History of Transylvania

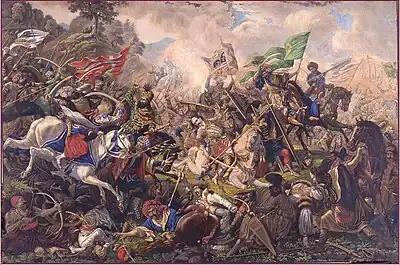
Battle of Breadfield (Colorized lithography from Eduard Gurk after Ion Osolsobie, 19th century)

After a diversionary manoeuvre led by Sultan Murad II it was clear that the goal of the Ottomans was not to consolidate their grip on the Balkans and intimidate the Hungarians, but to conquer Hungary.